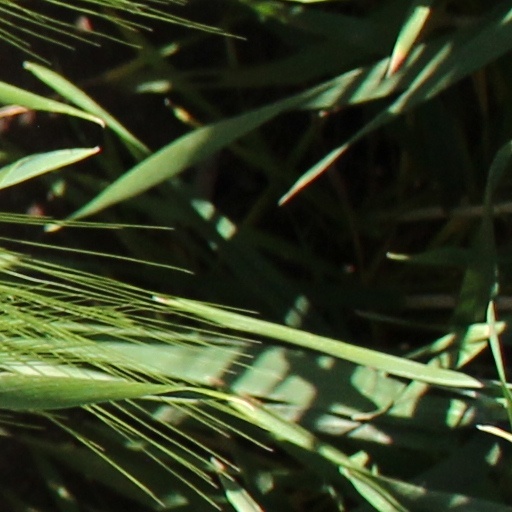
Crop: wheat